Ralph de Toledano

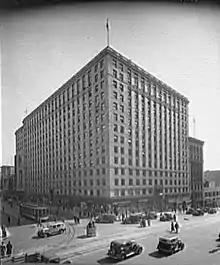
National Press Building, home of the National Press Club, Toledano's haunt

Pursuing a career in journalism, after several journalistic jobs Toledano joined "Newsweek" in 1948. Toledano covered the 1950 perjury trial of Alger Hiss (Hiss being accused of being a Soviet spy), and in what the "New York Times" later described as "his political turning point," Toledano sided against Hiss and for accuser, Whittaker Chambers. Toledano cowrote an "intensely partisan" book about the trial, "Seeds of Treason", in 1950 and became a Republican. Toledano met Nixon during the case, and during Toledano's coverage of Nixon's 1950 Senate campaign, Nixon would have him address crowds, introducing him as the author of "Seeds of Treason". Around the same time (October 1950–April 1951) Toledano cohosted the television series "".